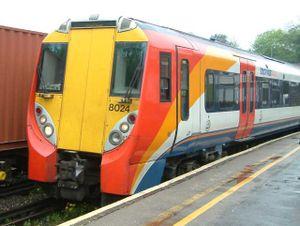
Les Class 450 ou 4DES sont des automotrices électriques de banlieue extérieures construites par Siemens à Krefeld en Allemagne entre 2002 et 2006, mises en service à partir de 2003 pour desservir les grandes villes du Sud-Ouest de Londres en partant de la gare de Waterloo et achever le remplacement final des dans le projet de renouvellement des Trains de banlieue de South West Trains lancé en 1998. Dans les années 2000 les Class 444 et 458 furent les premiers éléments a engendrer le retrait des unités dépassant la quarantaine. Les unités 450 font partie de la famille Désiro UK de Siemens qui comprend également les classes 185, 350, 360, 380 et 444.
Les unités électriques Class 458 sont des automotrices de banlieue Britannique construites par Alsthom à Washwood Heath entre 1998 et 2000. Elles ont été mises en service en 2000 pour remplacer les rames vieillissantes datant des années 50 et 60 en fin de vie afin de renouveler le parc de trains de banlieue de la région Sud-ouest de la capitale Londonienne. Les 30 unités de 4 voitures font partie de la famille de Trains Juniper d'Alstom, qui comprend également les Classes 334 et 460.